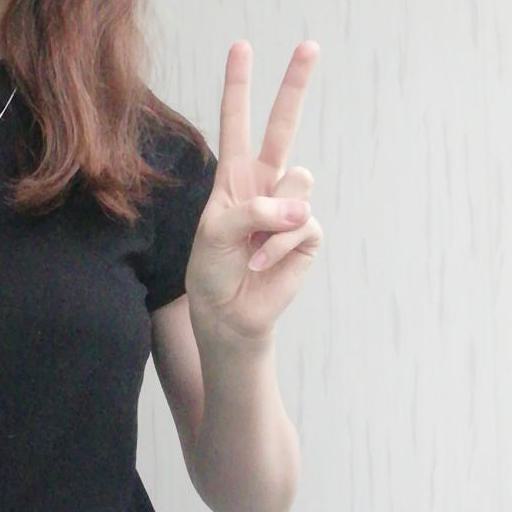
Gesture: peace